Collier Springs Picnic Area

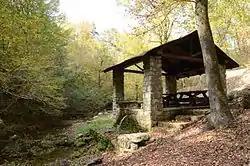

The Collier Springs Picnic Area is located on Forest Road 177 in Ouachita National Forest, northeast of Norman, Arkansas. The picnic area is notable for the presence of the Collier Springs Shelter, which was built by crews of the Civilian Conservation Corps in 1939. It is a rectangular open-air stone structure, with stone columns topped by hewn log beams that support the gabled roof. The shelter also acts as a protective cover for the eponymous spring, which is fed via a pipe to the nearby creek. Facilities at the picnic area also include a vault toilet.